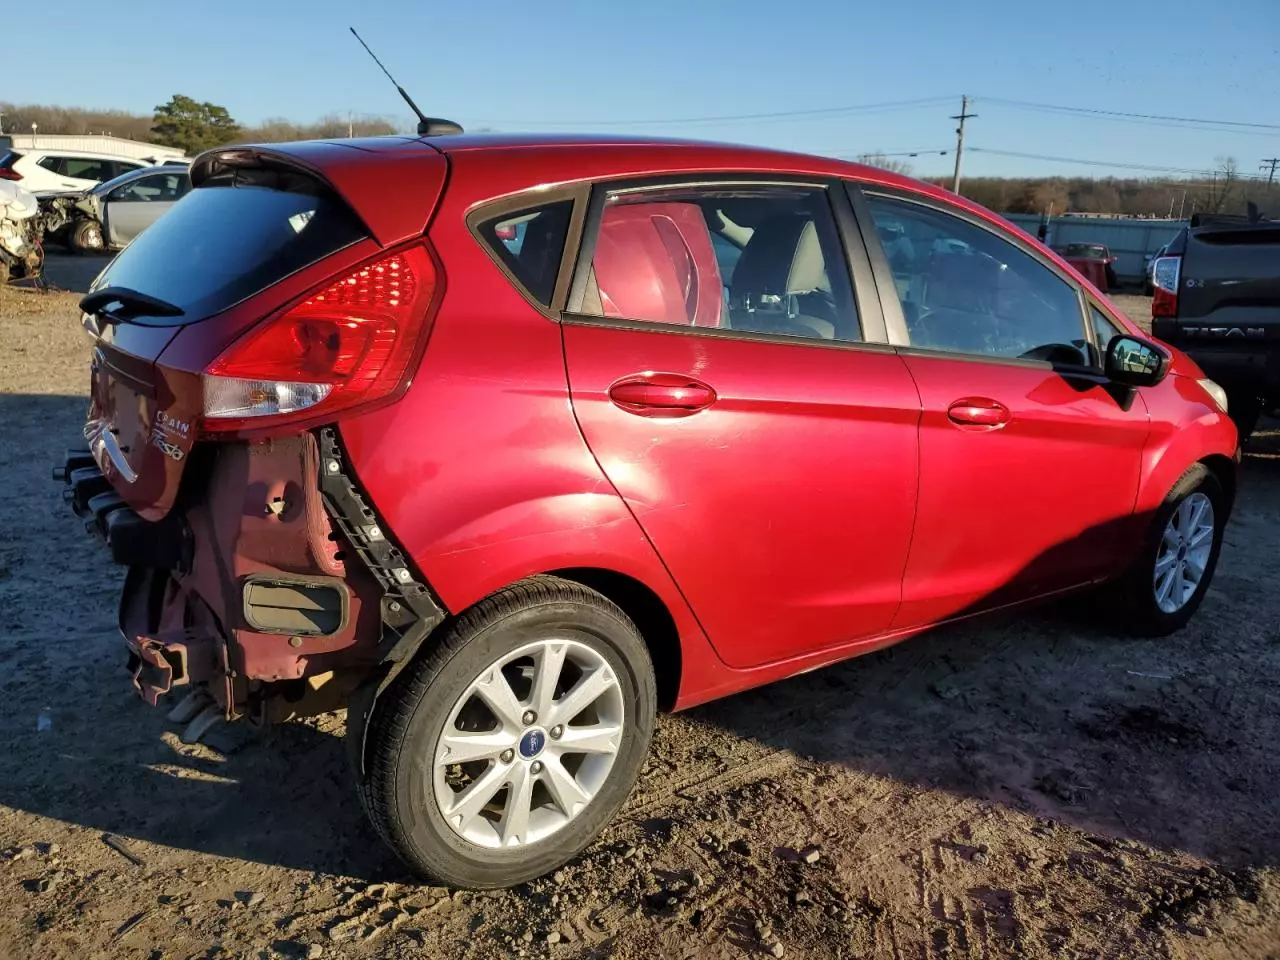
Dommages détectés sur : pare-choc arrière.
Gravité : majeur